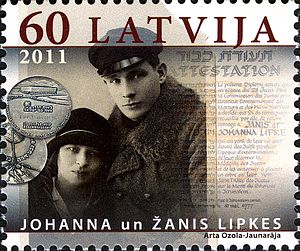
Jānis Lipke
Jānis Lipke, også kendt som Žanis Lipke, var en tyskbaltisk redder af jøder i Riga under 2. verdenskrig.